Limits of Reason

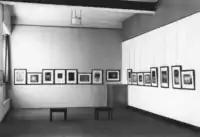
Galerie Neue Kunst Fides 1926

The "Limits of Reason" was first exhibited in 1926 in Rudolf Probst's Galerie Neue Kunst Fides in Dresden, along with 99 other tempera/water colors by Klee.